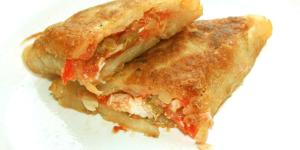
empanadas de yuca con pollo